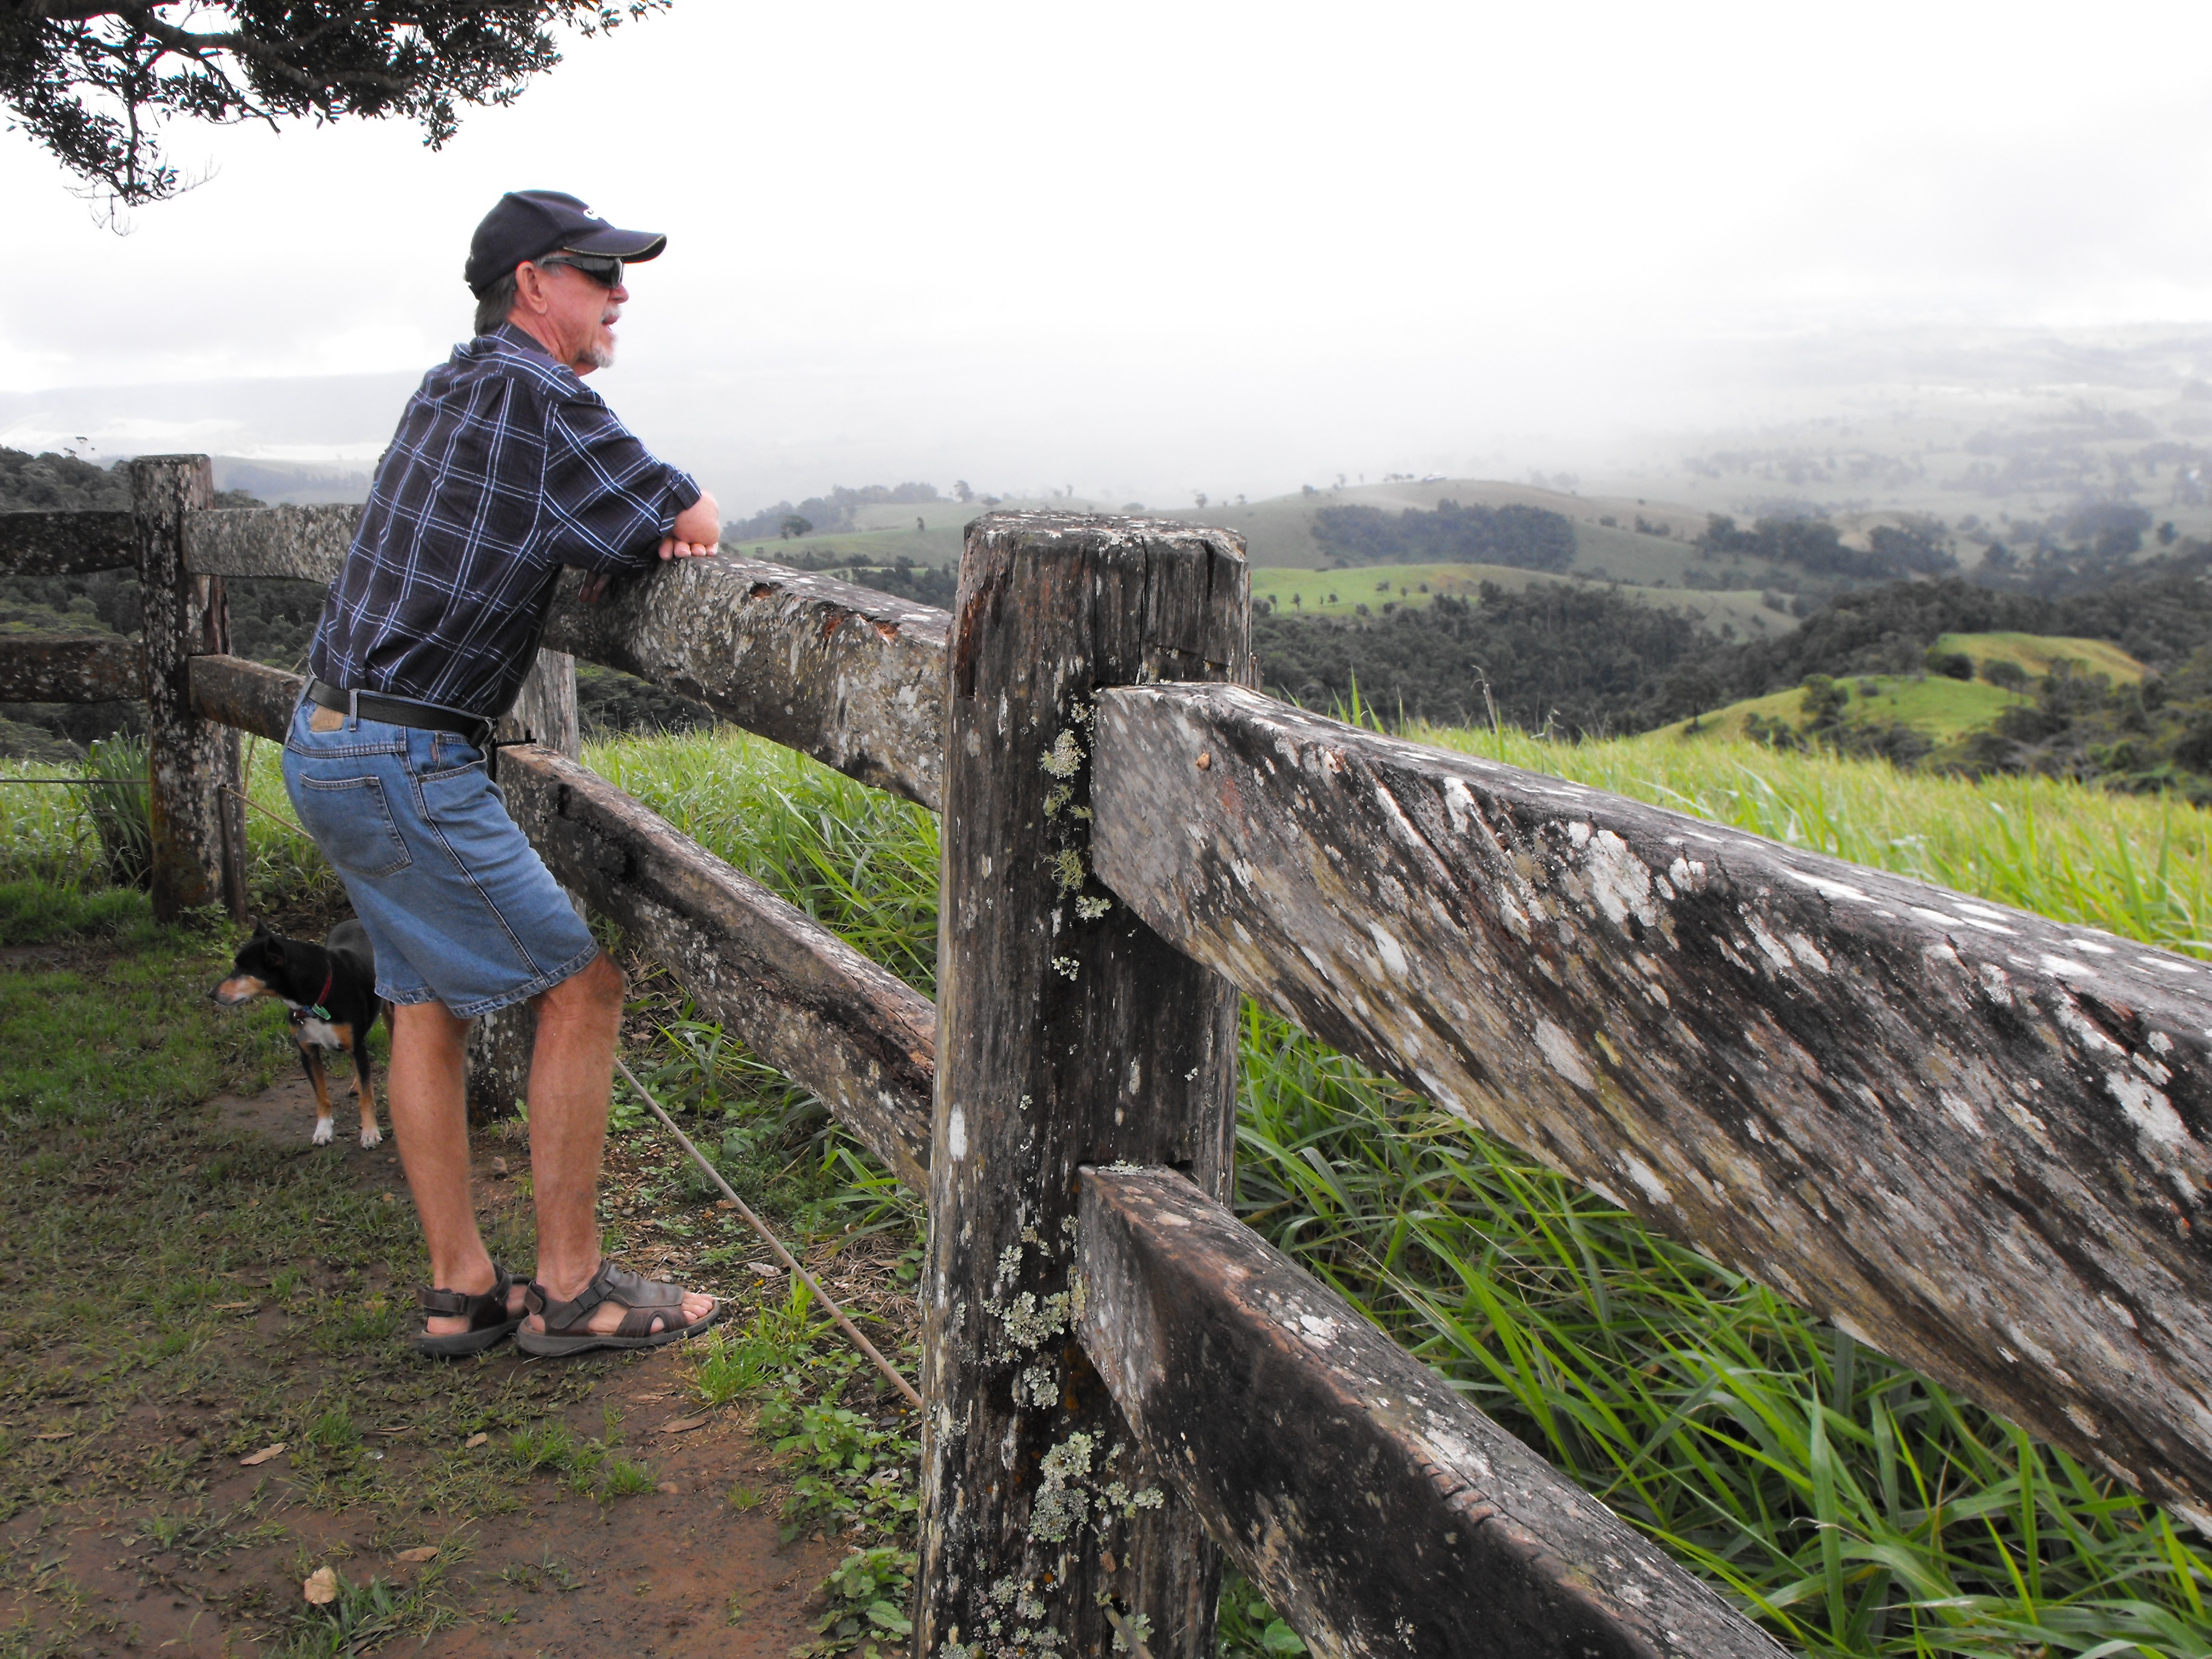
landscape, walking, mountain, fence, mist, hiking, trail, countryside, adventure, scenery, ridge, geology, rural area, old wooden fence, australia queensland, countryside nature